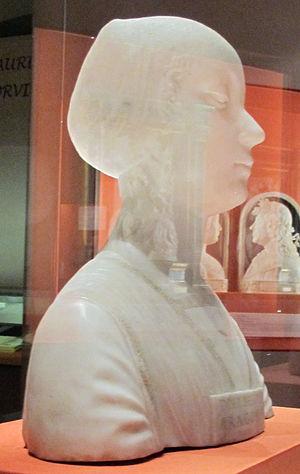
The Frick Collection est un musée d'art new-yorkais situé sur la Cinquième avenue, entre la 70ᵉ et la 71ᵉ rue, face à Central Park, à Manhattan. En 2018, la collection compte 1 100 œuvres.